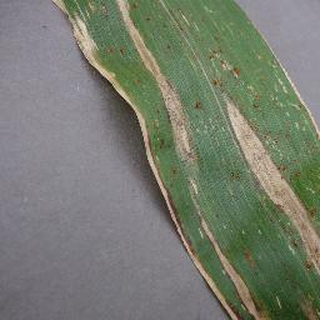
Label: corn_northern_leaf_blight